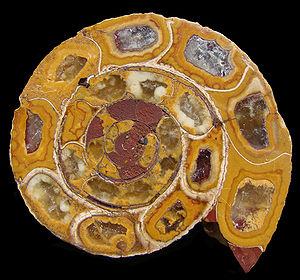
Coupe polie d'ammonite fossilisée, largeur réelle 5,5 cm.
Le phragmocône constitue la partie cloisonnée de la coquille des céphalopodes. Les cloisons qui divisent cette partie interne de leurs coquilles s'appellent des « septa », elles séparent des loges appelées aussi « camera ».